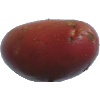
Label: Potato Red Washed 1